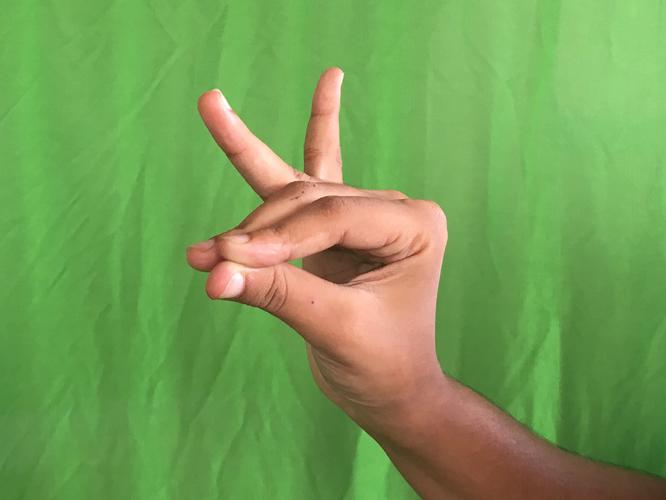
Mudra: Katakamukha_1
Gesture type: single_hand